Fétizon oxidation

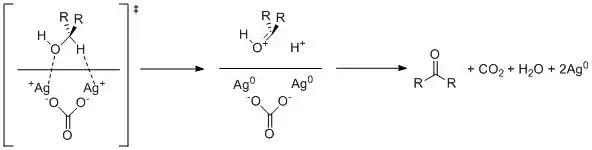
Silver carbonate on celite oxidizes alcohols through single electron oxidation by the silver cations

The rate limiting step of this reaction is proposed to be the initial association of the alcohol to the silver ions. As a result, the presence of even weakly associating ligands to the silver can inhibit the reaction greatly. As a result, even slightly polar solvents of any variety, such as ethyl acetate or methyl ethyl ketone, are avoided when using this reagent as they competitively associate with the reagent. Additional polar functionalities of the reactant should also be avoided whenever possible as even the presence of an alkene can sometimes reduce the reactivity of a substrate 50 fold. Commonly employed solvents such as benzene and xylene are extremely non-polar and further acceleration of the reaction can be achieved through the use of the more non-polar heptane. The solvent is also typically refluxed to drive the reaction with heat and remove the water generated by the reaction through azeotropic distillation.